Prehistory of Ohio

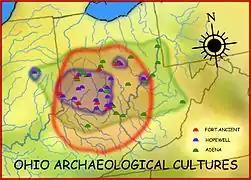
Ohio Archaeological Cultures of the Woodland and Late Prehistoric periods

Prehistory of Ohio provides an overview of the activities that occurred prior to Ohio's recorded history. The ancient hunters, Paleo-Indians (13000 B.C. to 7000 B.C.), descended from humans that crossed the Bering Strait. There is evidence of Paleo-Indians in Ohio, who were hunter-gatherers that ranged widely over land to hunt large game. For instance, mastodon bones were found at the Burning Tree Mastodon site that showed that it had been butchered. Clovis points have been found that indicate interaction with other groups and hunted large game. The Paleo Crossing site and Nobles Pond site provide evidence that groups interacted with one another. The Paleo-Indian's diet included fish, small game, and nuts and berries that gathered. They lived in simple shelters made of wood and bark or hides. Canoes were created by digging out trees with granite axes.